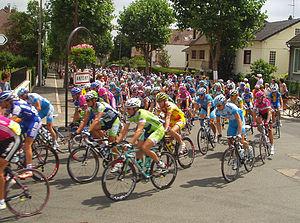
Passage du Tour de France à Antony
Antony est une commune française, sous-préfecture du département des Hauts-de-Seine, située dans la métropole du Grand Paris en région Île-de-France. Jusqu'en 1968, Antony faisait partie du département de la Seine.